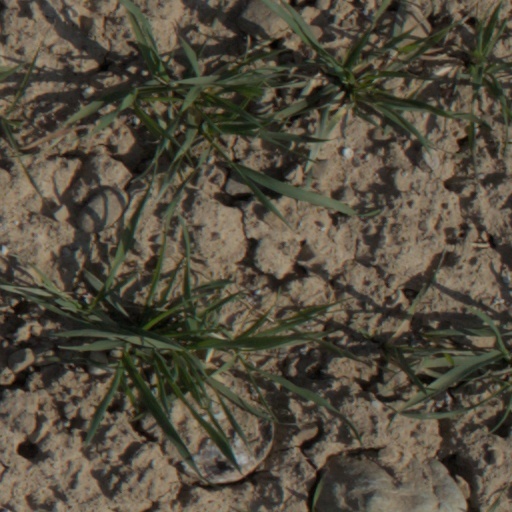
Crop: wheat